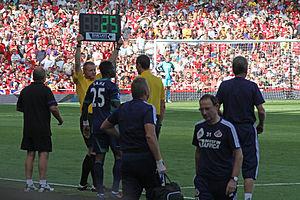
Louis Saha, né le 8 août 1978 à Paris, est un footballeur international français qui évolue au poste d'attaquant de la fin des années 1990 au début des années 2010.